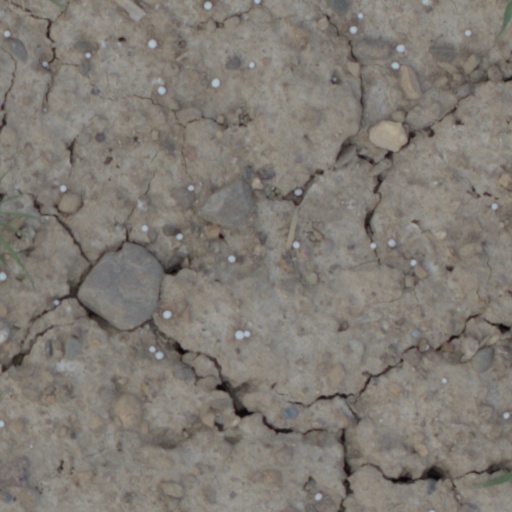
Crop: wheat